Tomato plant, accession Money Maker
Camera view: tilt-top (135 deg); turntable rotation: 180 degrees
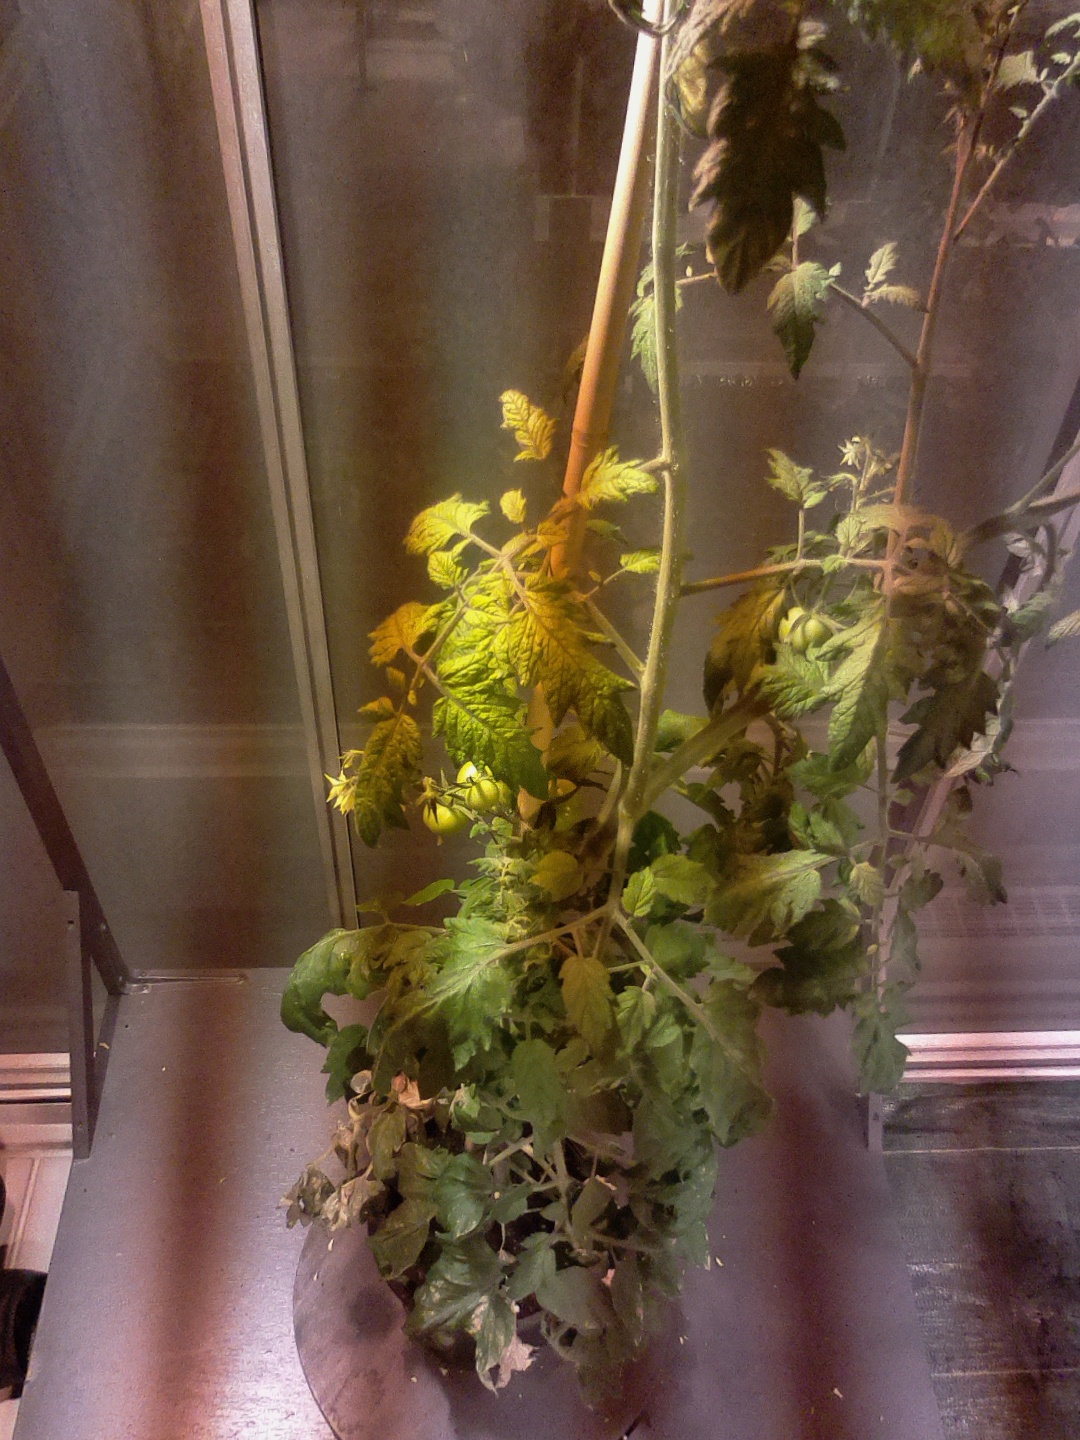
BBCH growth stage 73: 30%-40% of final fruit size